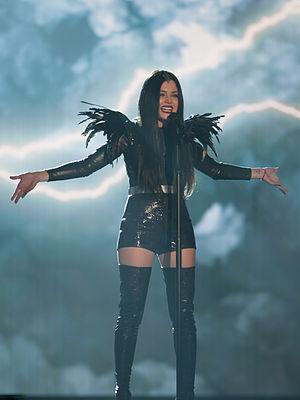
La Géorgie participe au concours Eurovision de la chanson, depuis sa cinquante-deuxième édition, en 2007, et ne l’a encore jamais remporté.